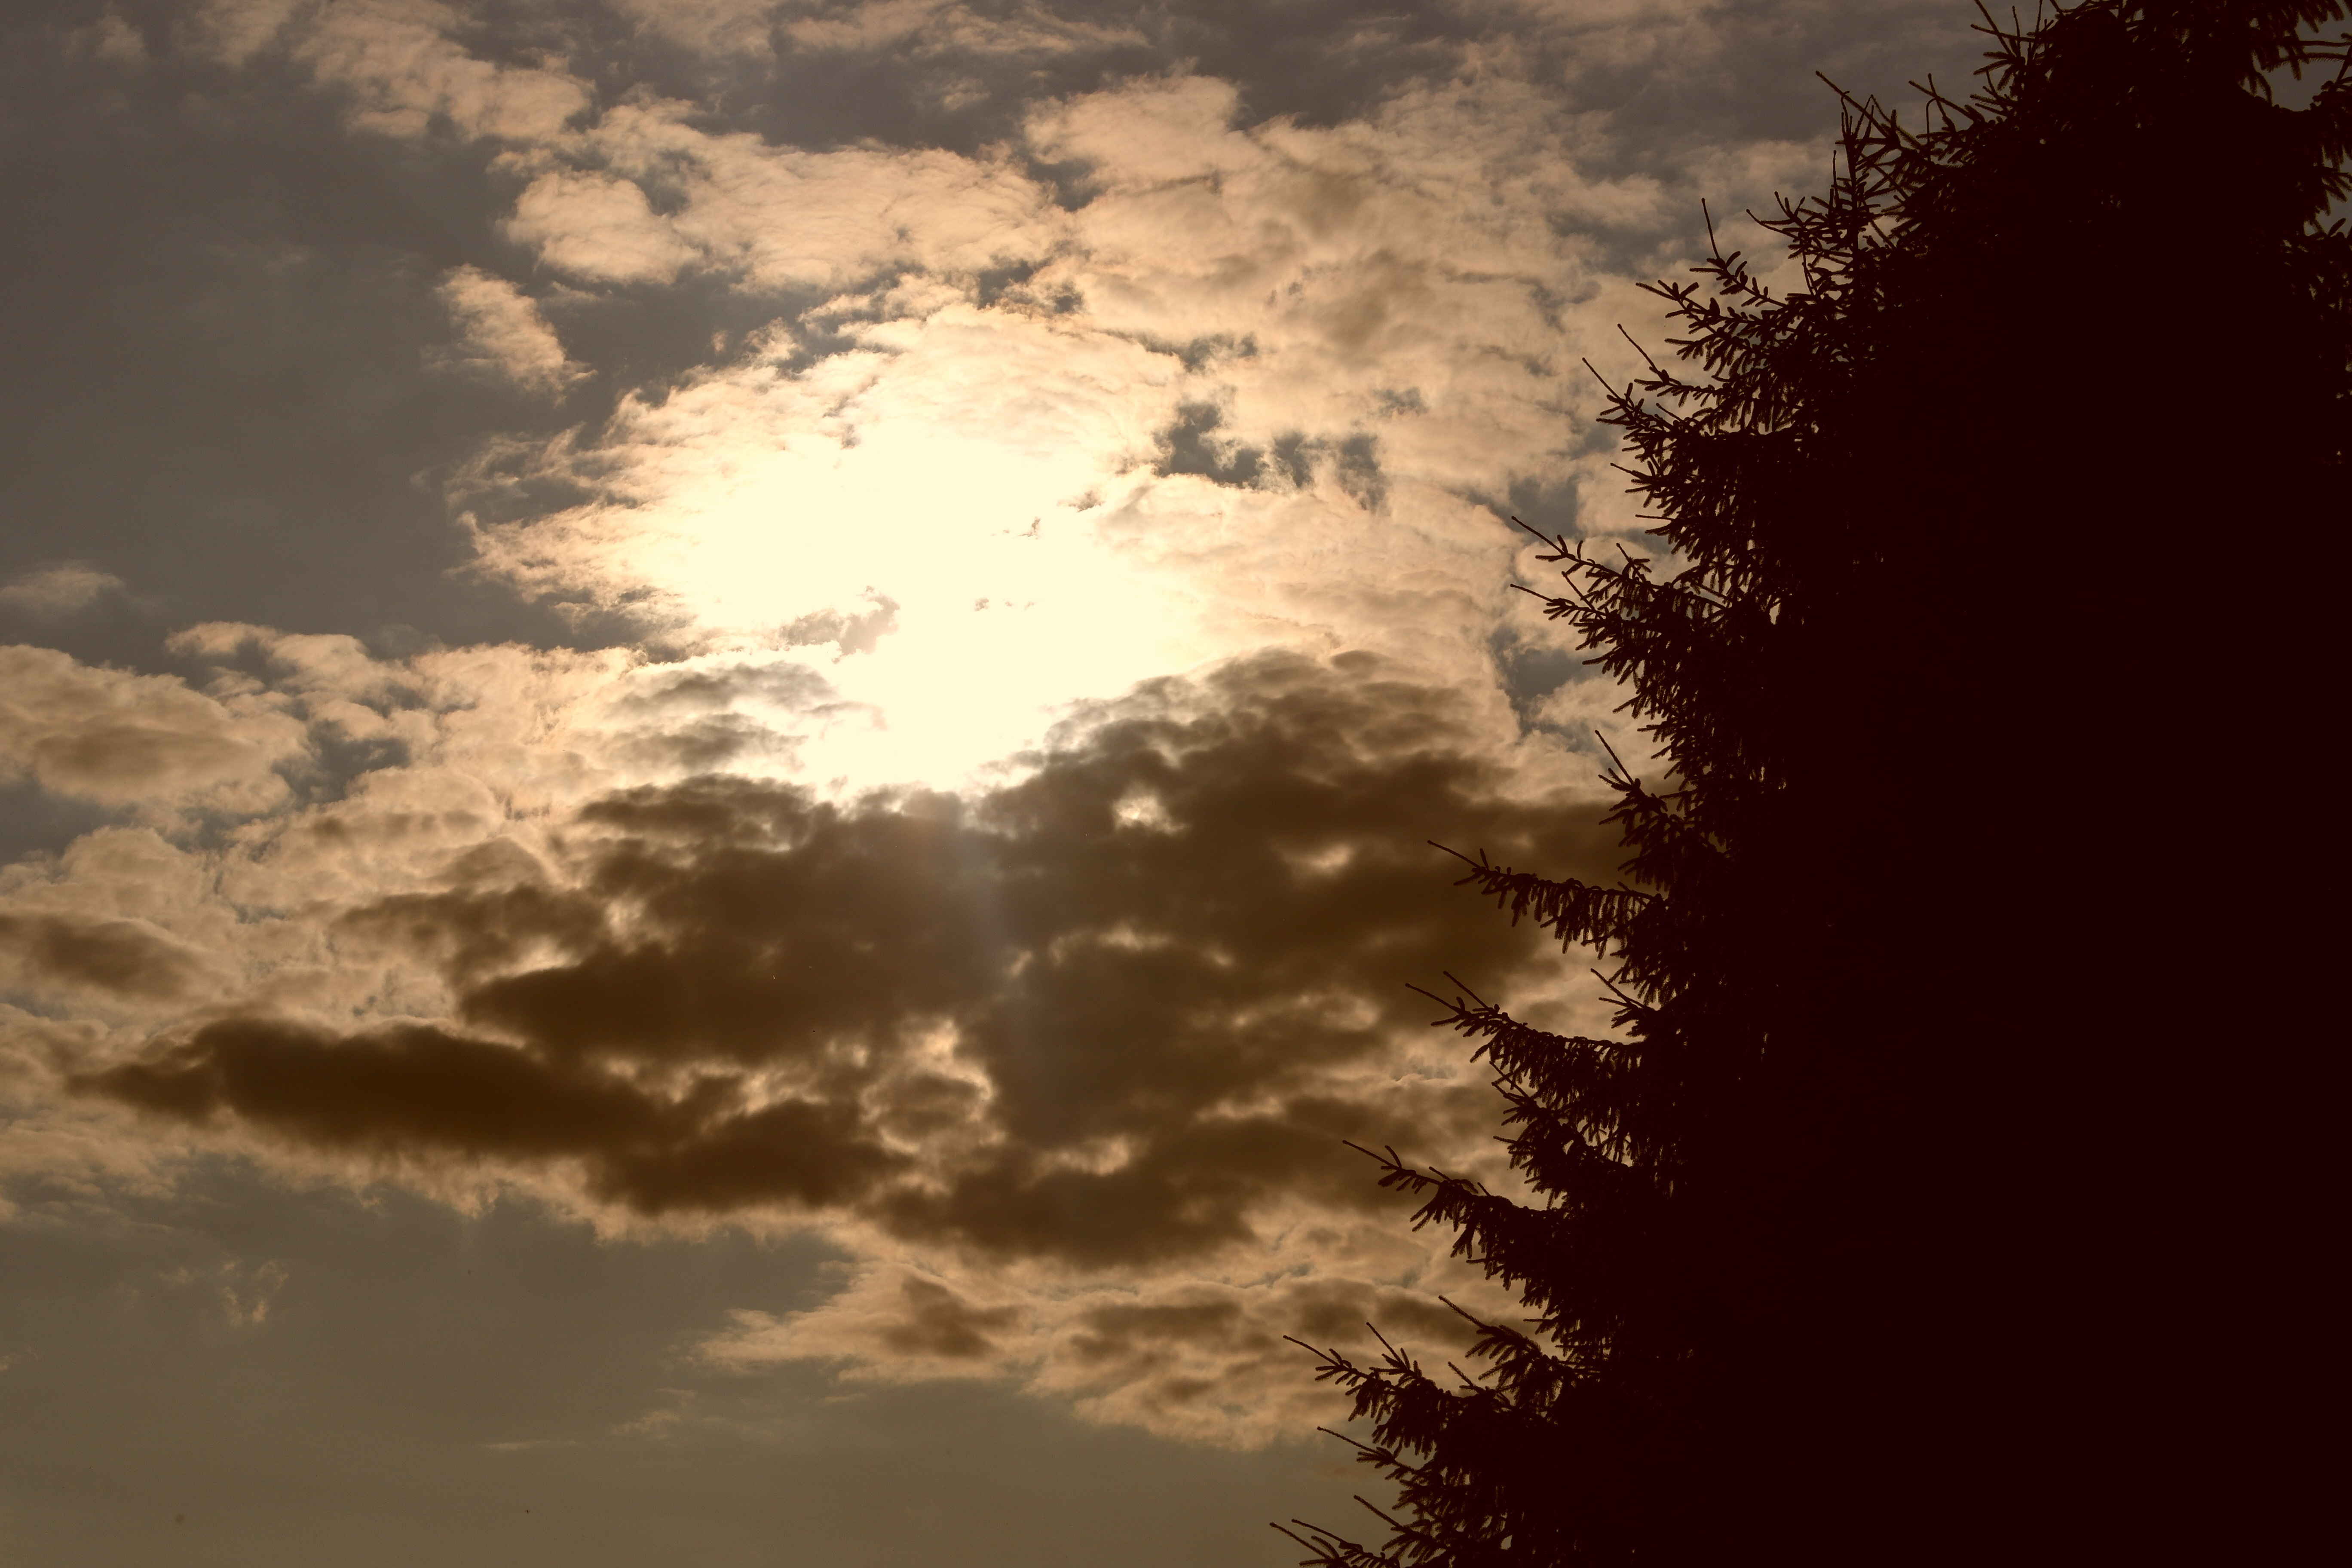
light, cloud, sky, sun, sunrise, sunset, sunlight, morning, dawn, atmosphere, dusk, evening, darkness, trees, west, clouds, afterglow, evening sky, astronomical object, meteorological phenomenon